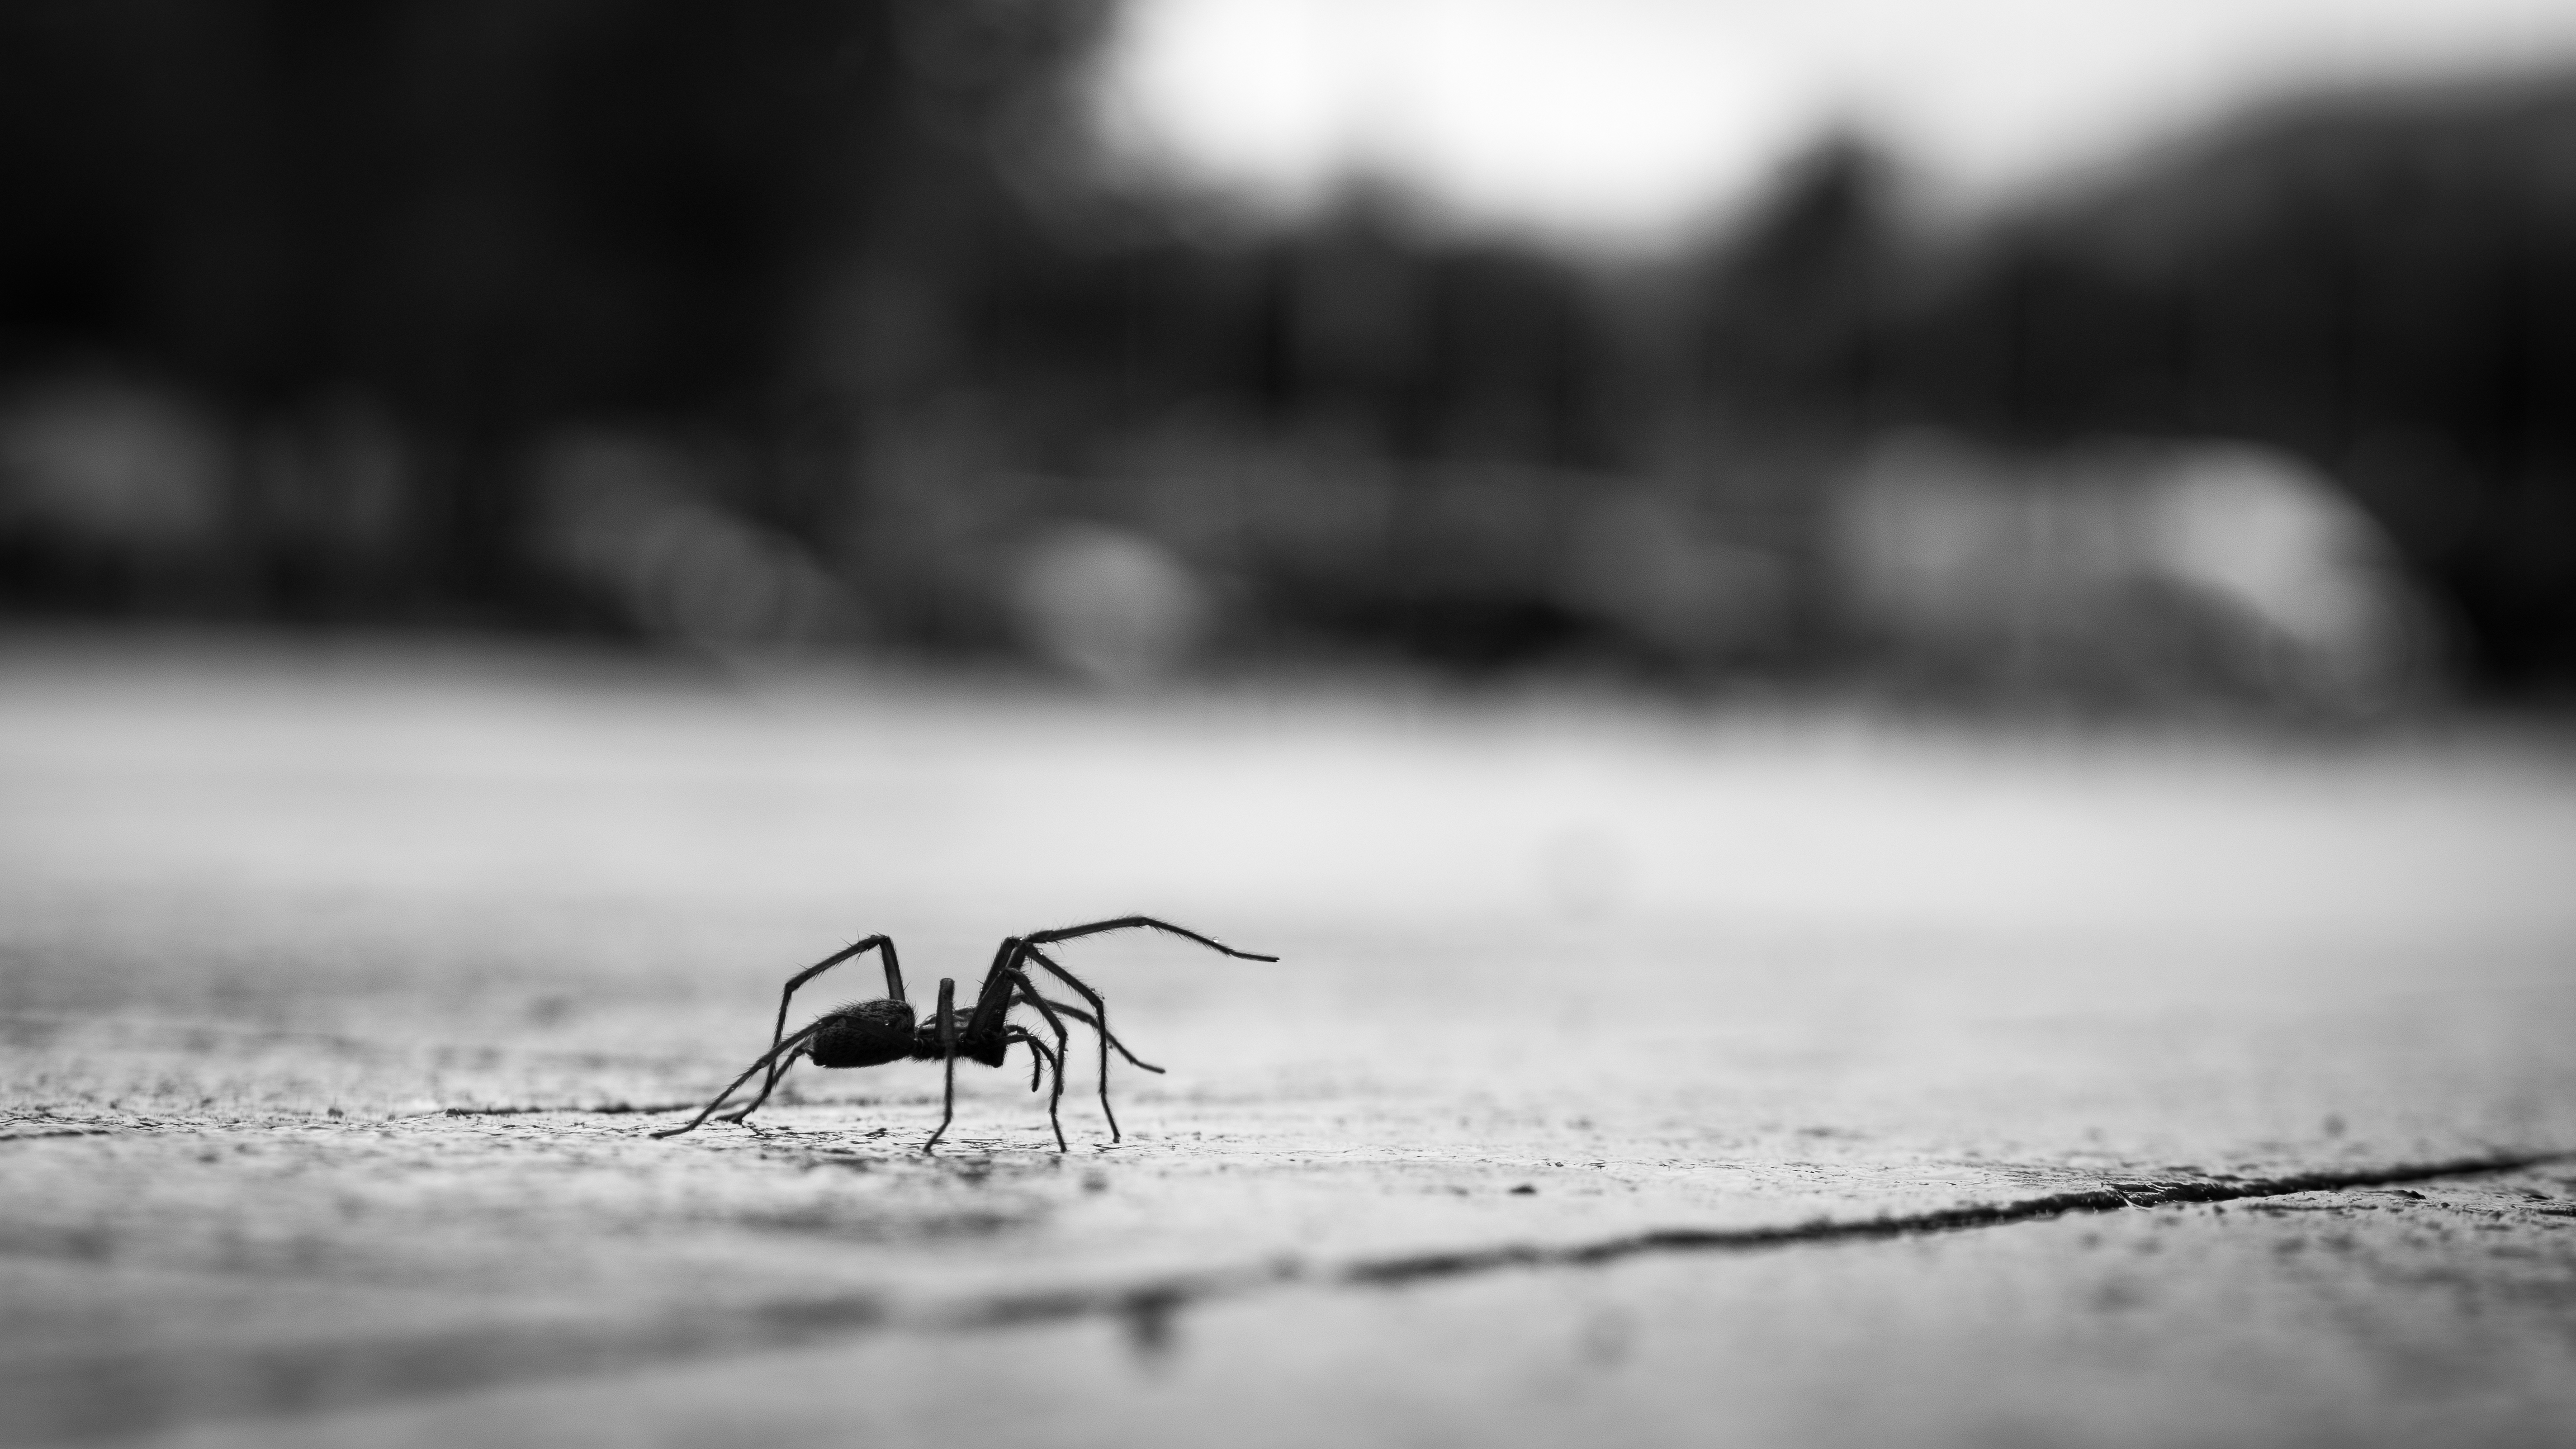
nature, snow, black and white, white, street, photography, insect, weather, black, monochrome, invertebrate, close up, spider, zurich, spinne, macro photography, monochrome photography